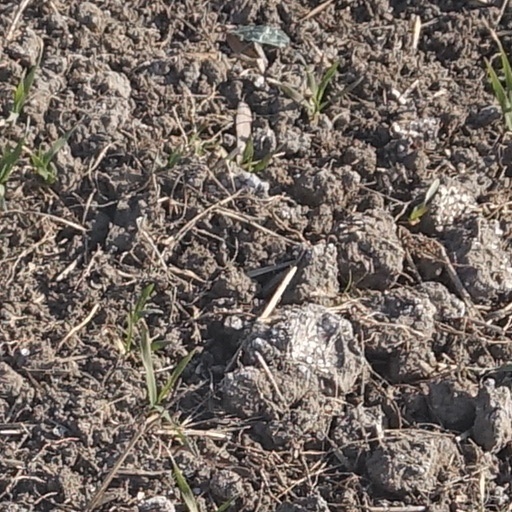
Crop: wheat